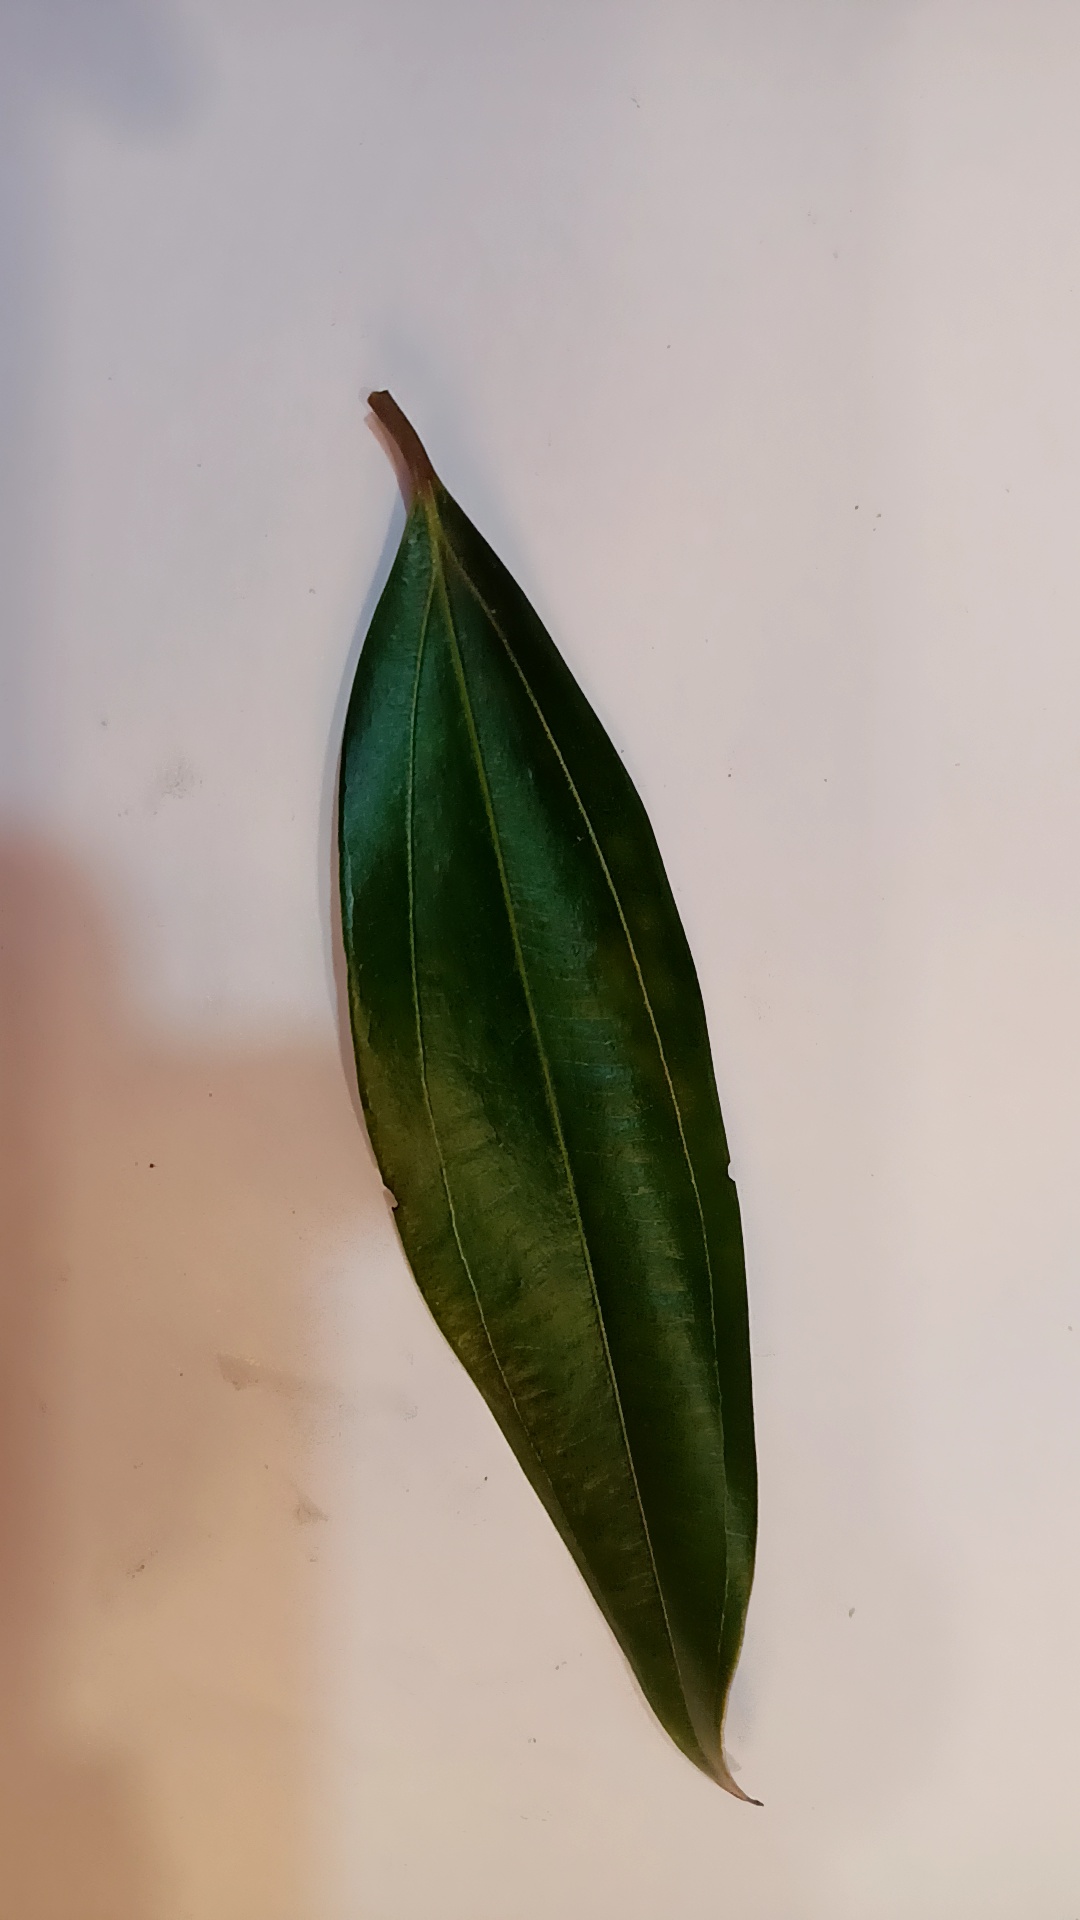
Label: Healthy